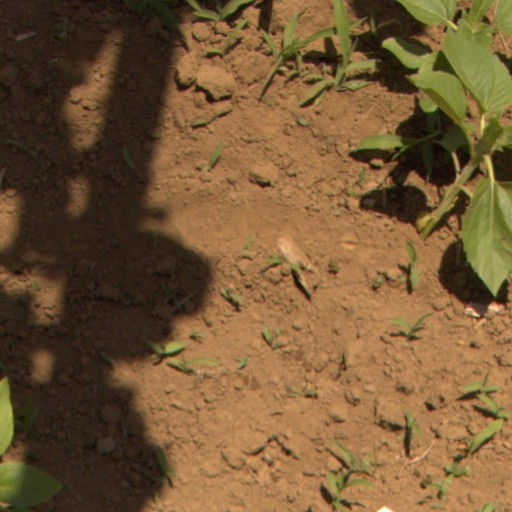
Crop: Jerusalem artichoke